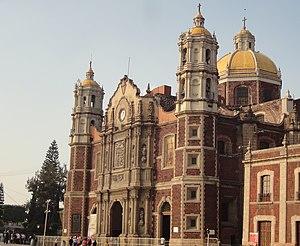
Le sanctuaire marial de Notre-Dame de Guadalupe est un sanctuaire catholique consacré à la Vierge de Guadalupe, situé sur la colline de Tepeyac, dans la delegación Gustavo A. Madero de Mexico, sur le lieu étant réputé être celui des apparitions mariales de Notre-Dame de Guadalupe en 1531.